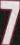
Number: 7